.50 BMG

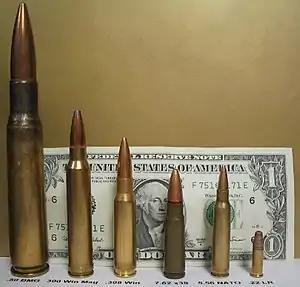
From left: .50 BMG, .300 Win Mag, .308 Winchester, 7.62×39mm, 5.56×45mm NATO, .22 Long Rifle

The .50 BMG (.50 Browning Machine Gun), also known as 12.7×99mm NATO, and designated as the 50 Browning by the C.I.P., is a caliber cartridge developed for the M2 Browning heavy machine gun in the late 1910s, entering official service in 1921. Under STANAG 4383, it is a standard service cartridge for NATO forces. The cartridge itself has been made in many variants: multiple generations of regular ball, tracer, armor-piercing (AP), incendiary, and saboted sub-caliber penetrator rounds. The rounds intended for machine guns are made into a continuous ammunition belt using metallic links.